Paddington Basin

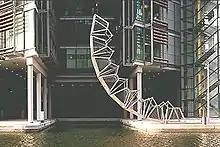
The Rolling Bridge in Paddington Basin curls up to let boats through.

The original plan for the eastern end envisaged a commercial development focused around the Grand Union Basin and included the Winding building and the Grand Union building. The Richard Rogers Partnership originally designed the latter as three towers of 24, 32 and 40 floors rising to 164m, but the planners imposed a height limit of . The revised scheme comprised six linked blocks of 30 storeys totalling of mixed-use space, but the project was discarded when it looked like the site would be needed by the Health Campus (see below).